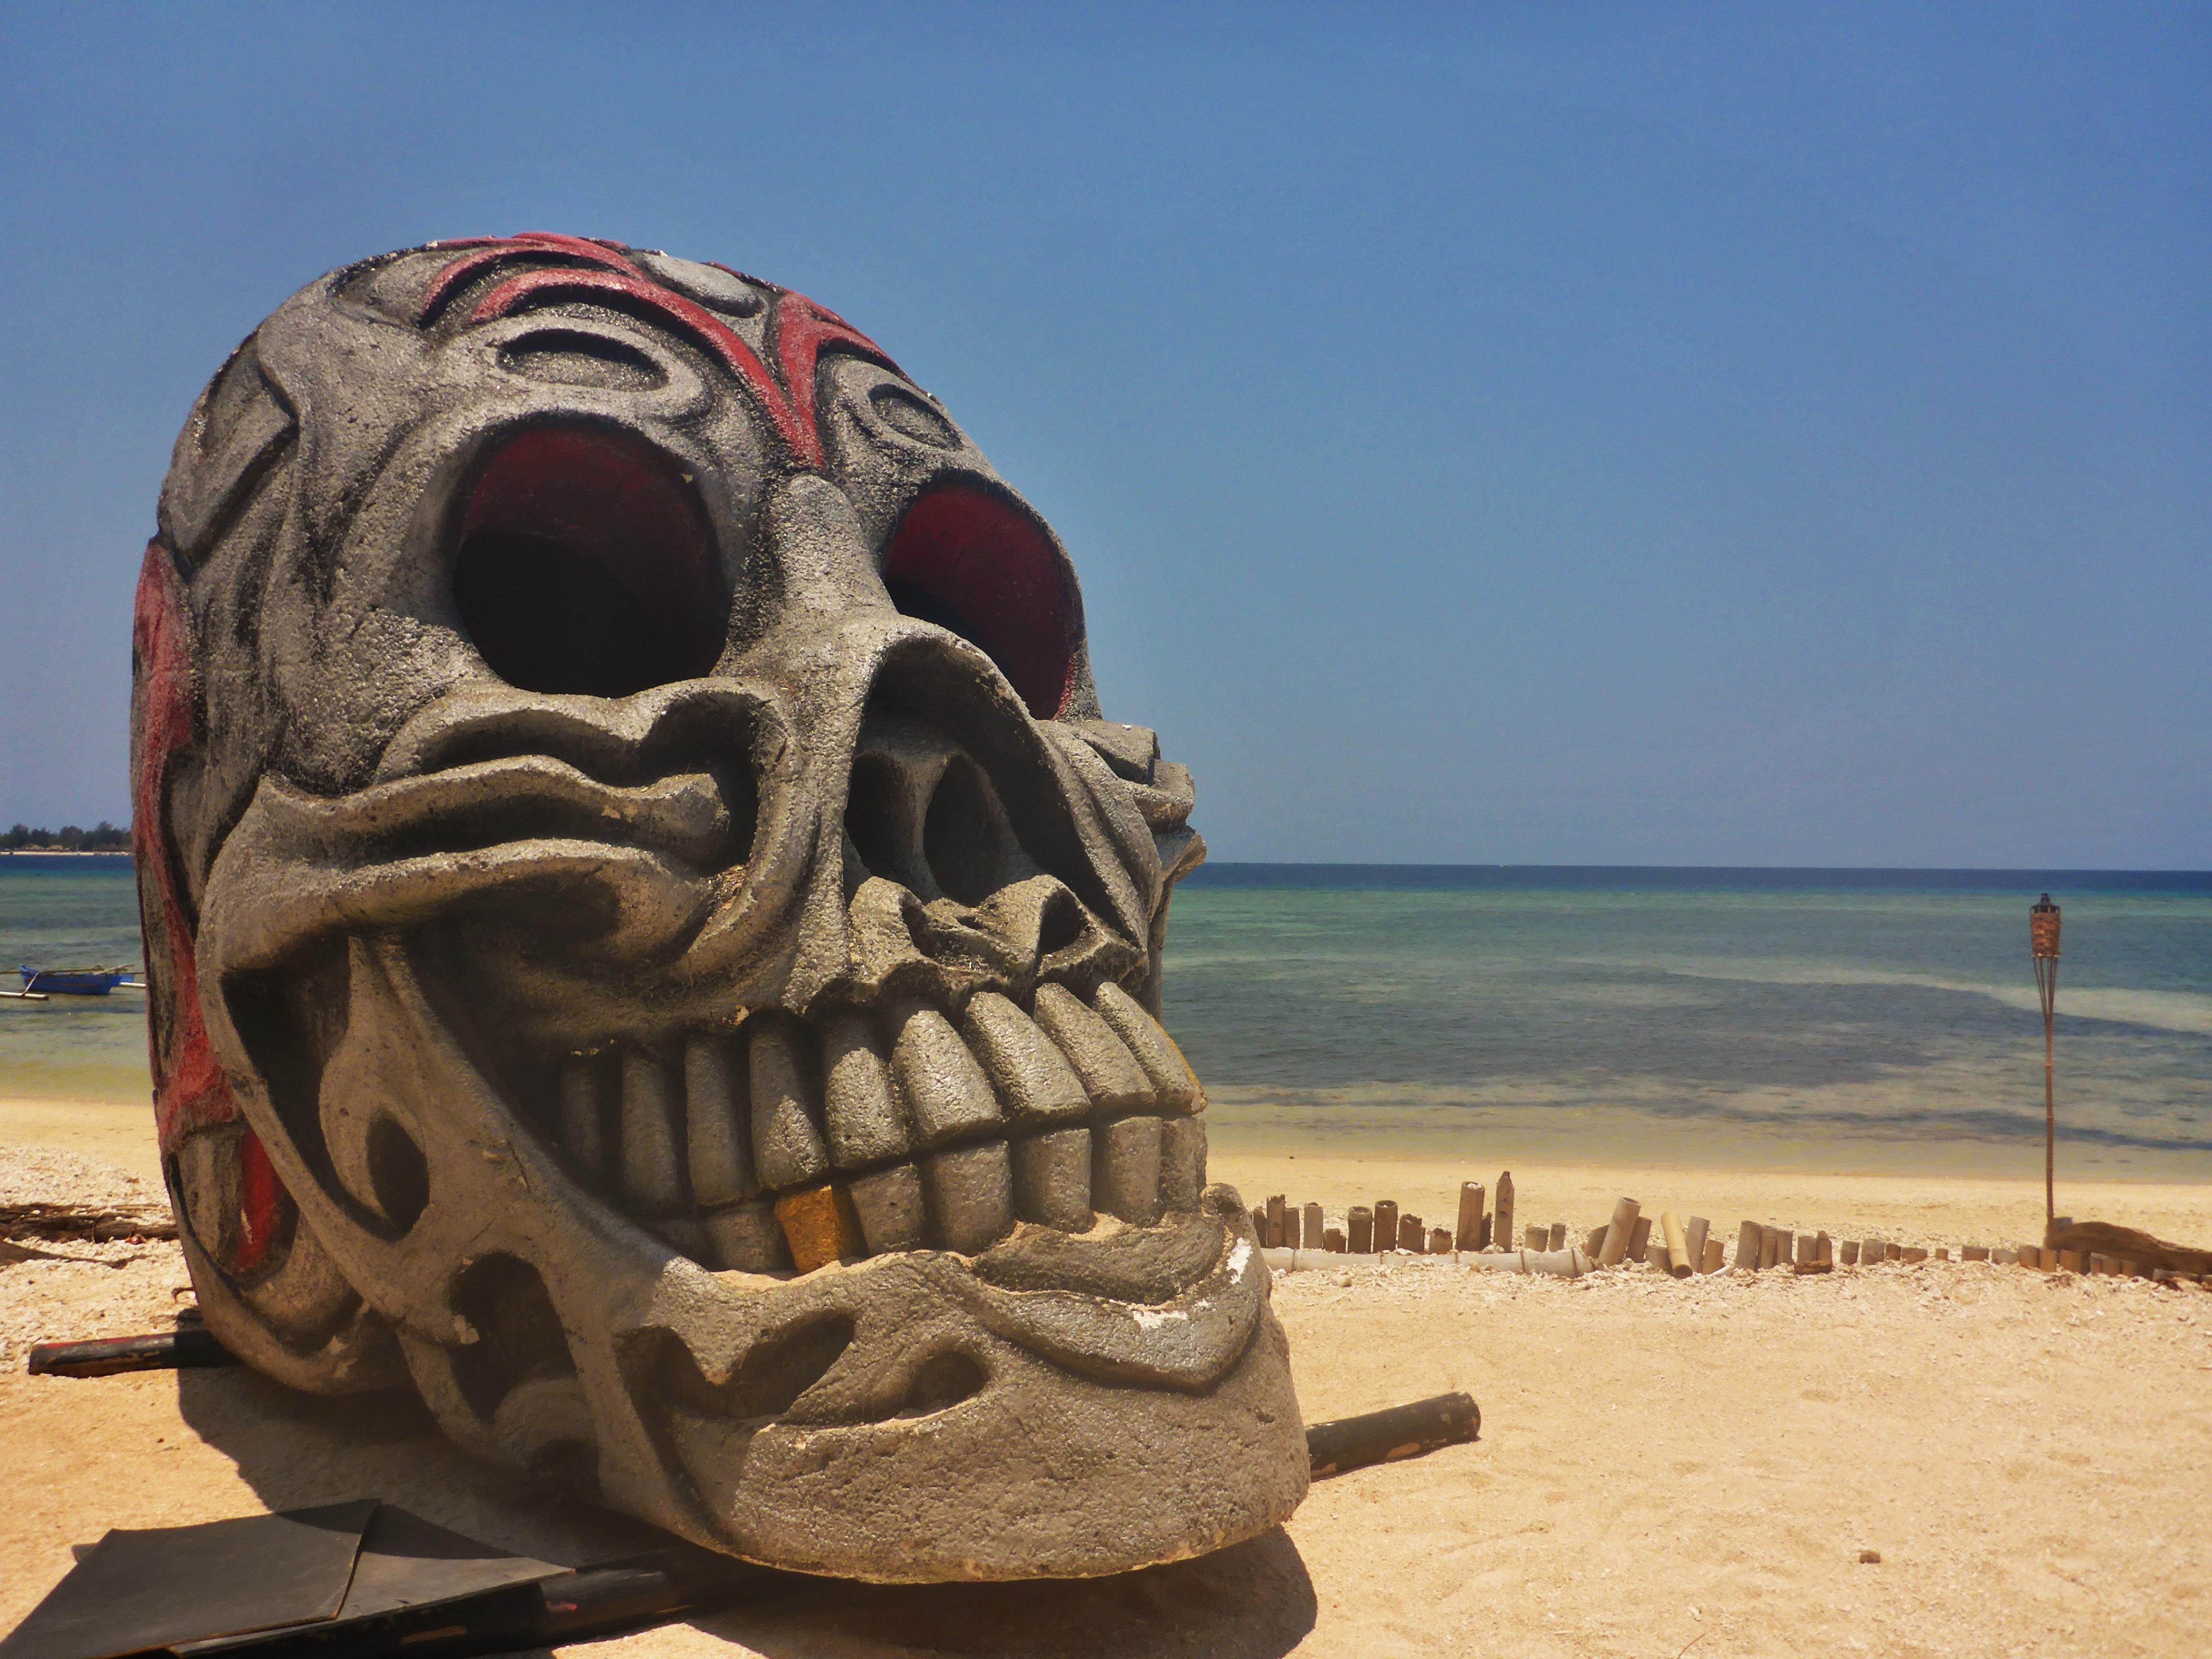
beach, sea, water, sand, rock, sun, monument, vacation, travel, holiday, skull, material, sculpture, art, temple, indonesia, skull and crossbones